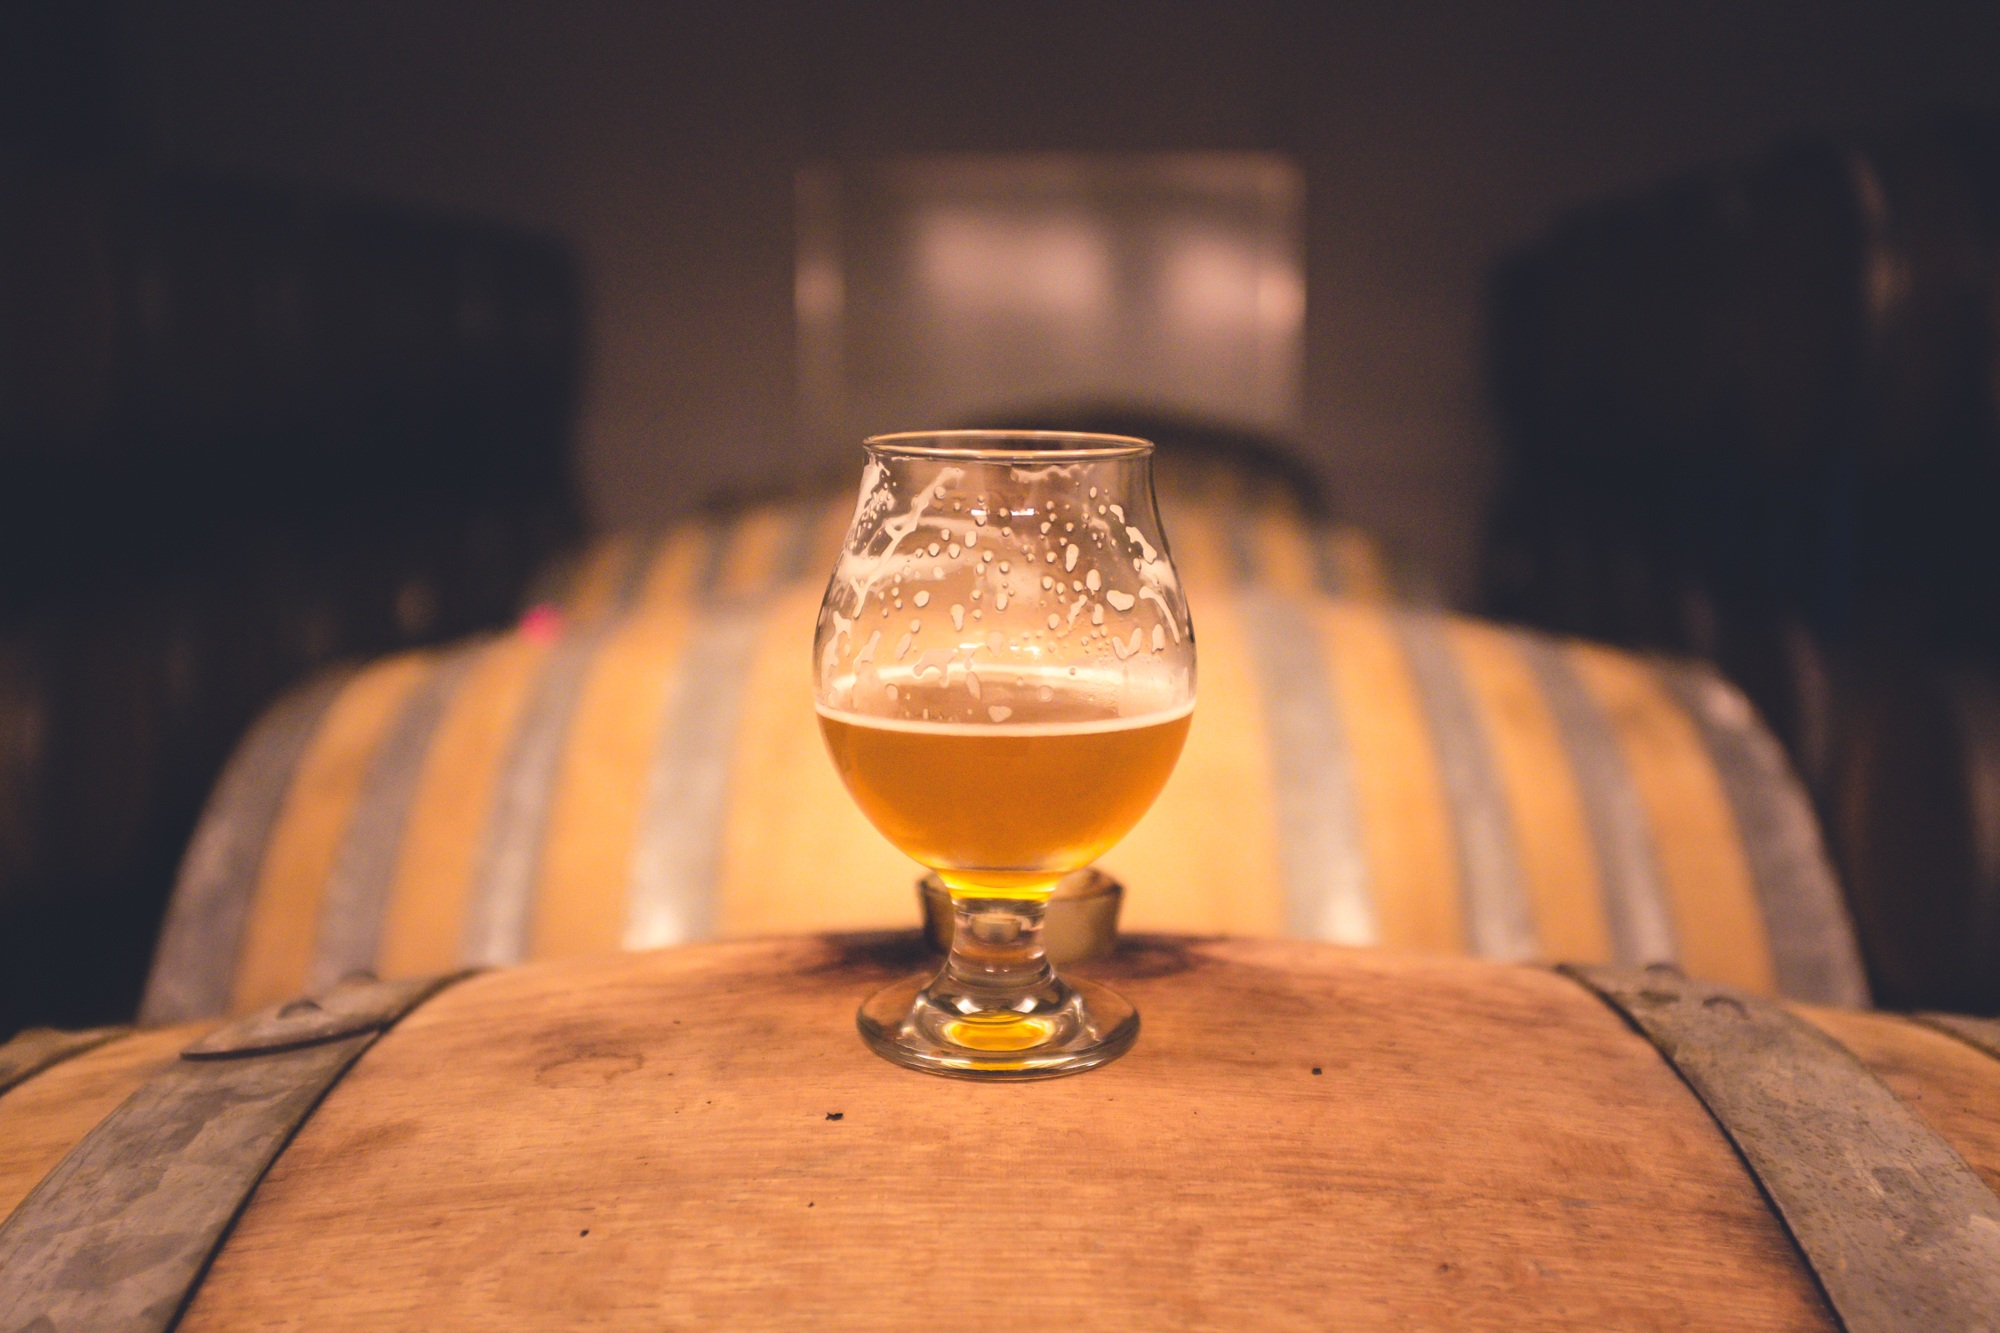
wood, wine, glass, drink, lighting, beer, alcohol, cocktail, whisky, liqueur, barrels, brew, alcoholic beverage, man made object, distilled beverage